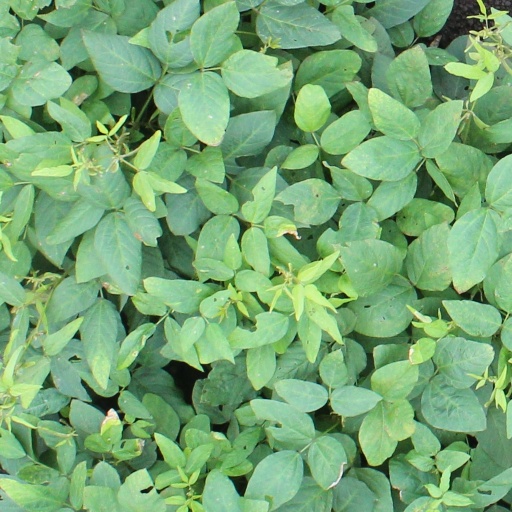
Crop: soybean